Nini Roll Anker

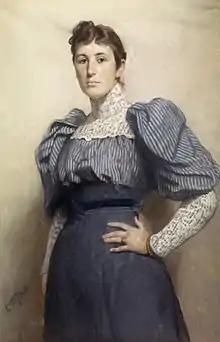
Nini Roll Anker, portrayed by Christian Meyer Ross

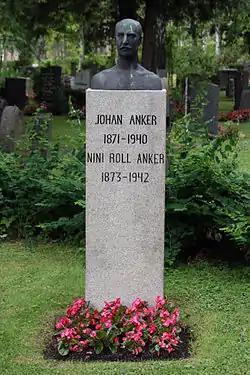
Memorial of Johan Anker and Nini Roll Anker at Vestre gravlund in Oslo

Nini Roll Anker (3 May 1873 – 20 May 1942) was a Norwegian novelist and playwright. Her books often concerned the lives of women within different social classes as well as the women's rights movement and the rights of the working class.